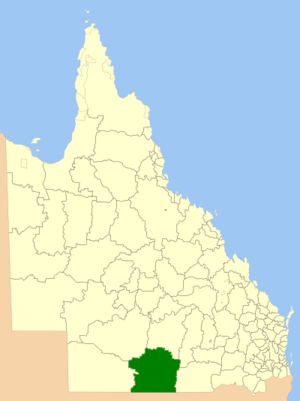
Le comté de Paroo est une zone d'administration locale dans le sud du Queensland en Australie.